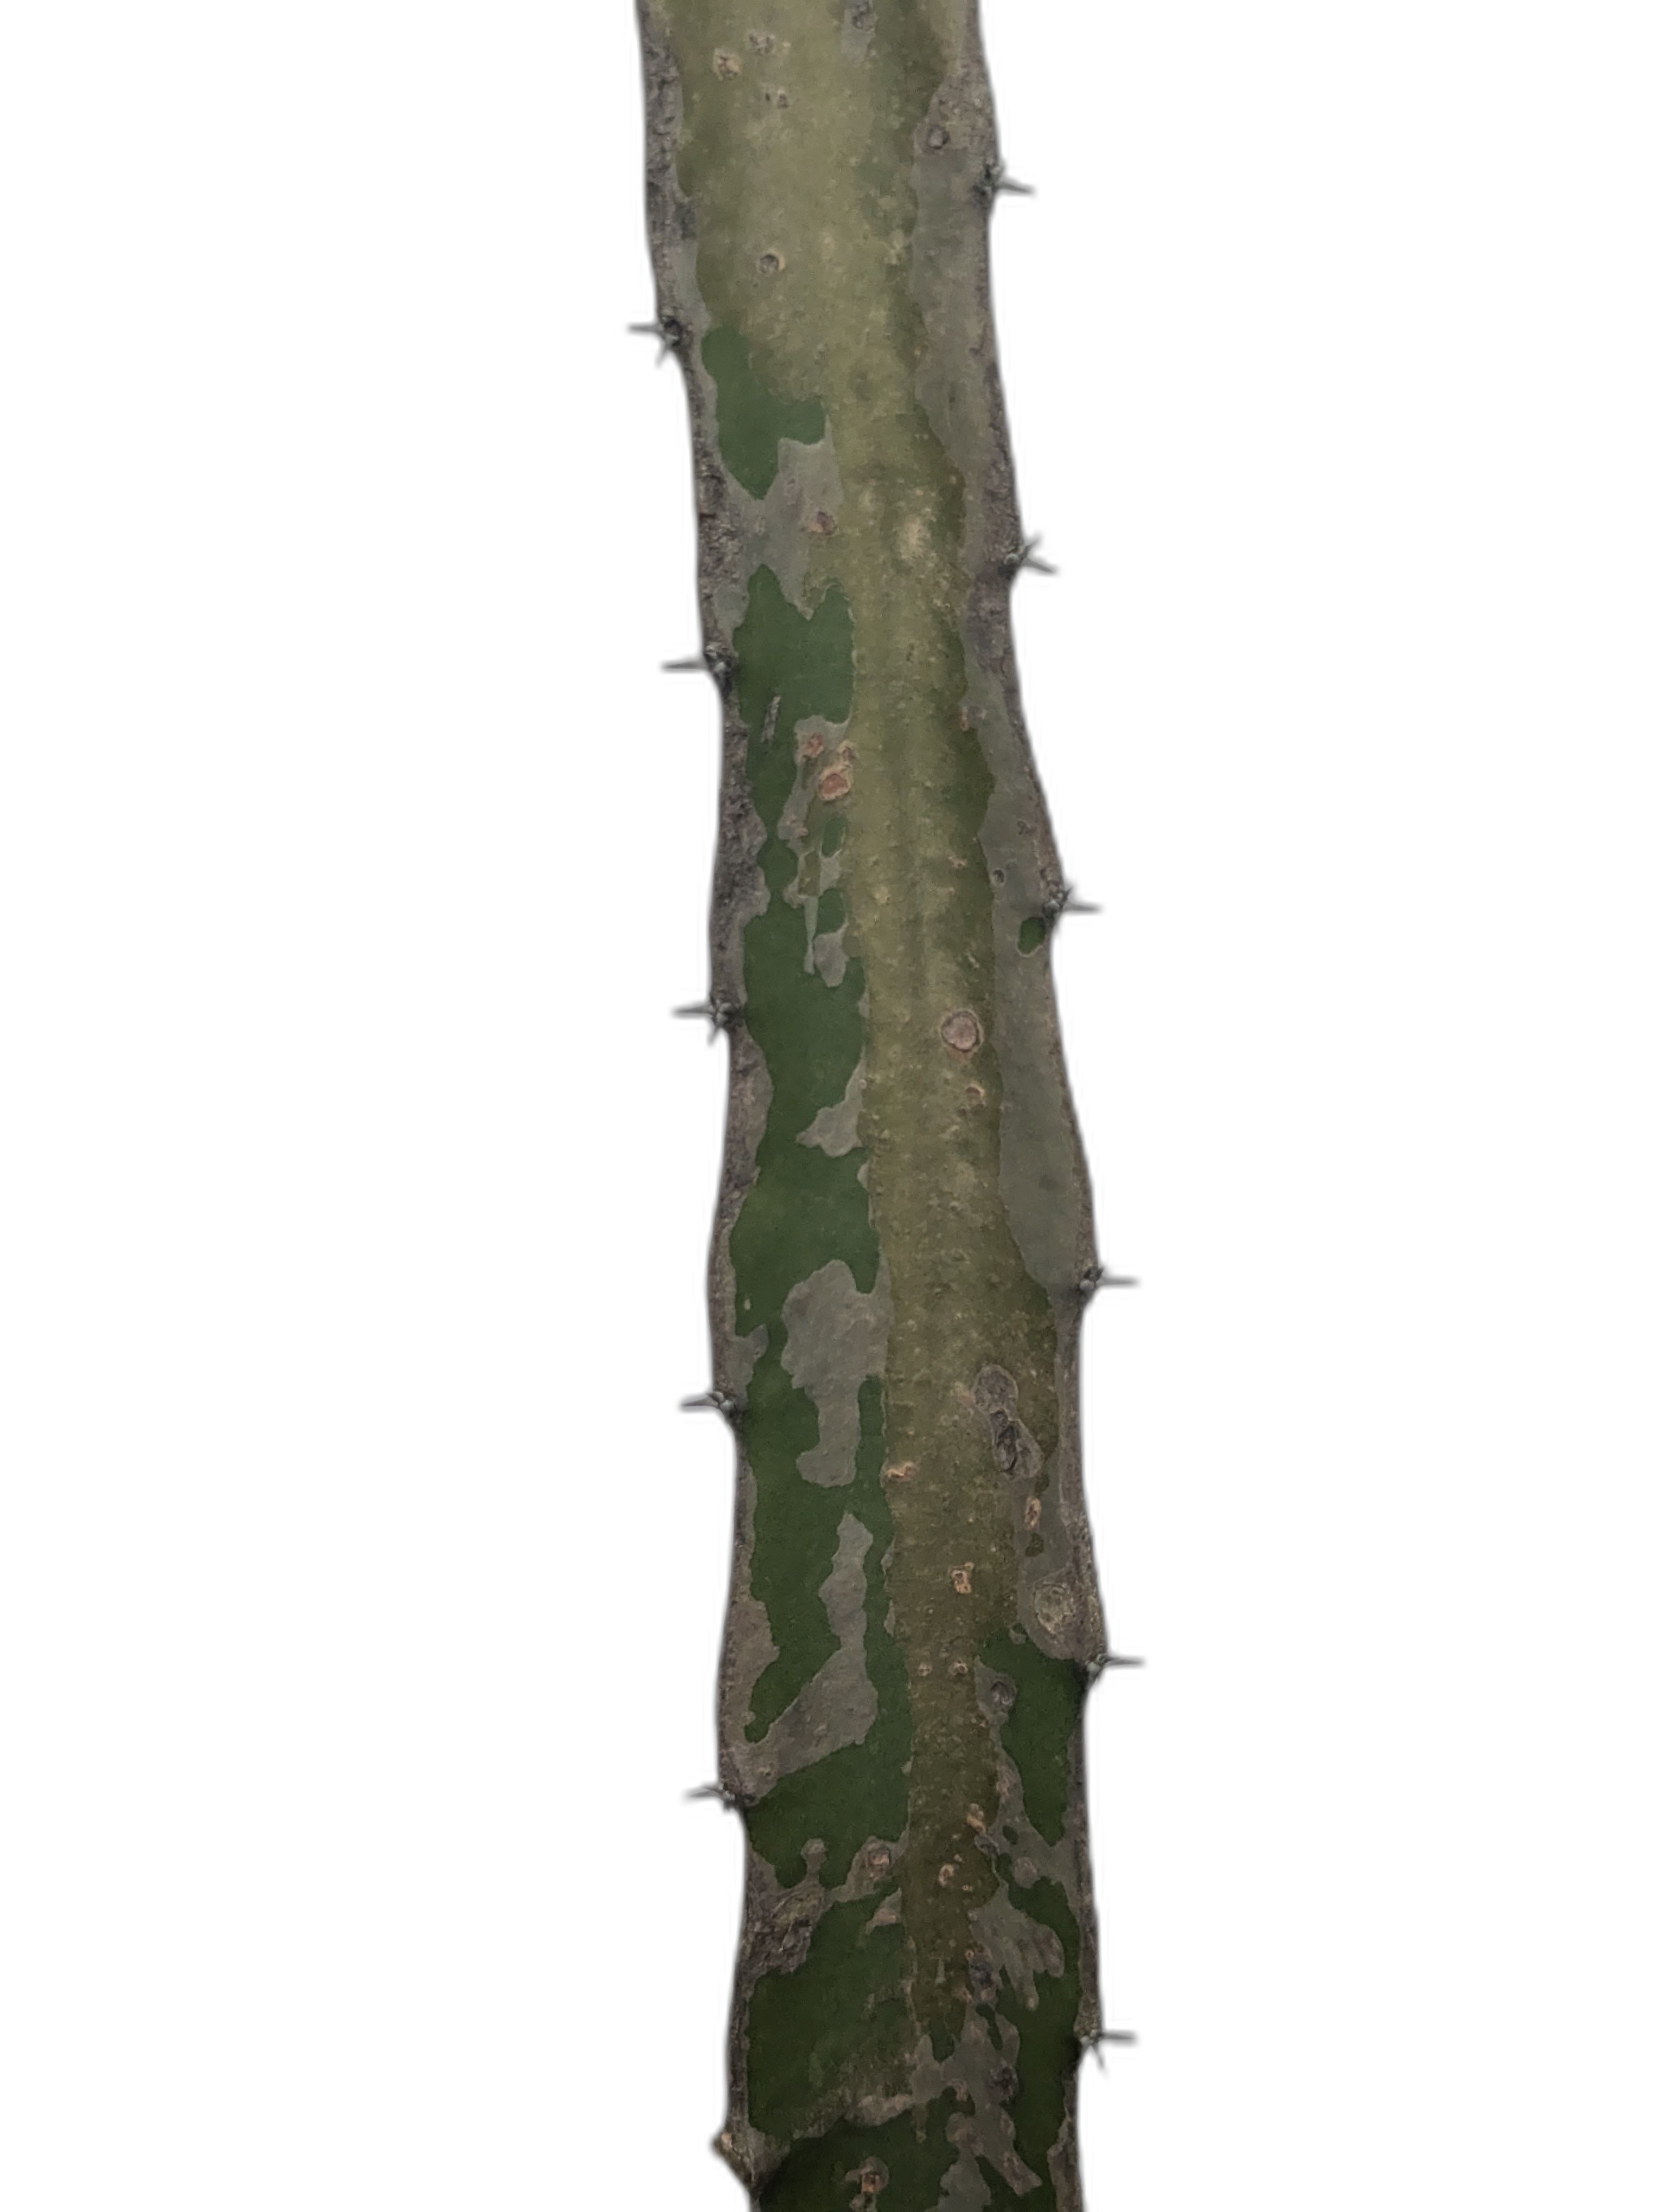
Label: Bad leaf